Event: Typhoon Ruby
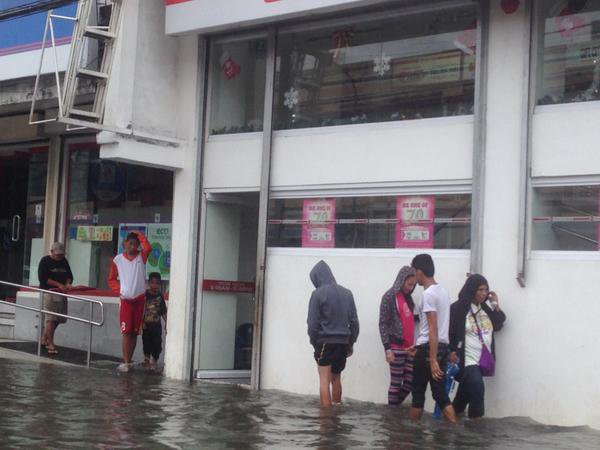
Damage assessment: damage